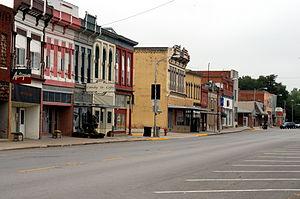
Rock Port est une petite ville de l'État du Missouri, aux États-Unis.